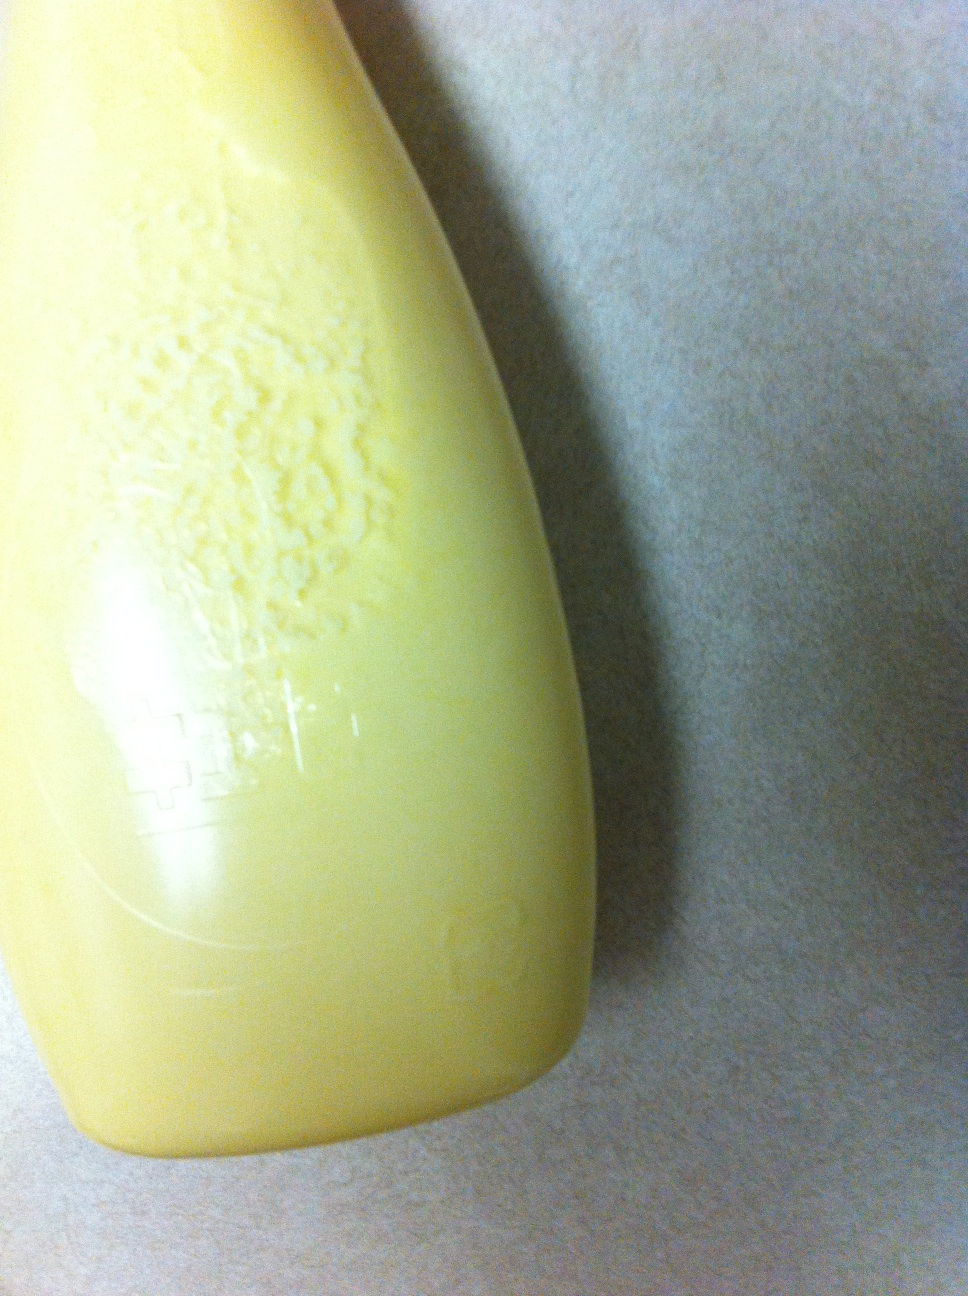Question: Can you please describe this label to me thank you?
Answer: unanswerable